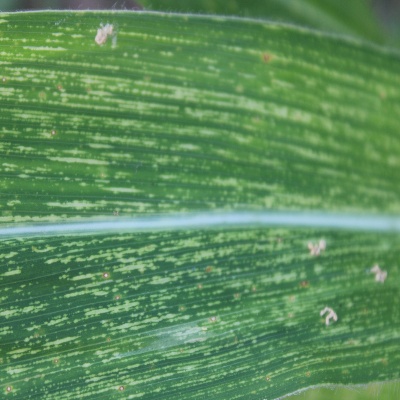
Crop: Maize
Condition: streak virus